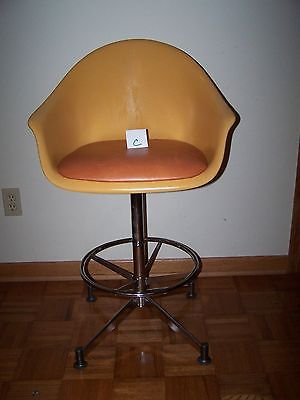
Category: chair